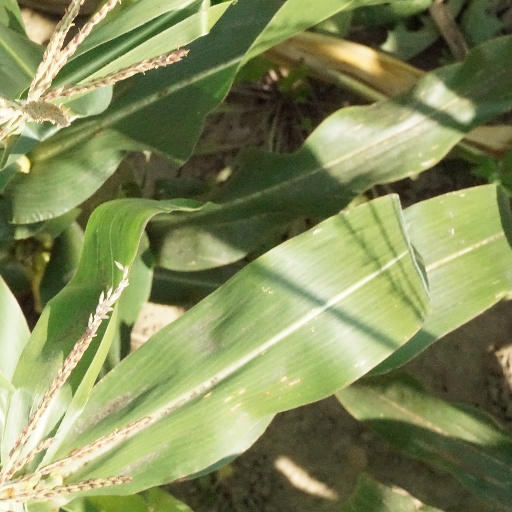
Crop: maize; corn